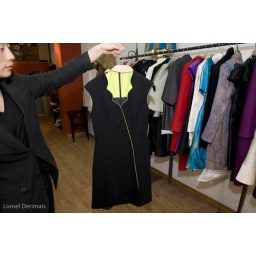
A black dress by Huang Yue.